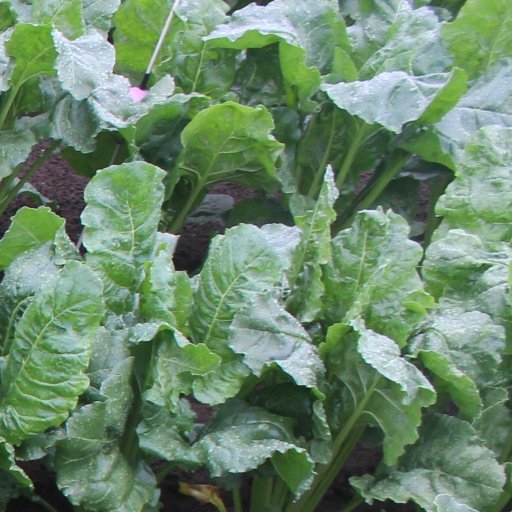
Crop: sugar beet